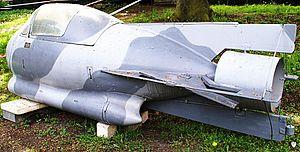
Błotniak est un sous-marin de poche militaire polonais, monoplace et de type humide.